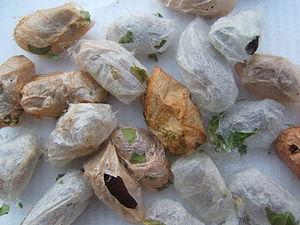
Le Papillon lune est un lépidoptère nocturne appartenant à la famille des Saturniidae. Il est caractérisé par une coloration vert pâle et à la présence d'ocelles sur les ailes antérieures et postérieures. Cette espèce se retrouve dans les milieux boisés et semble préférer les forêts bien drainées. Les adultes sont attirés par la lumière. Par son apparence exotique et unique, il est particulièrement populaire. Par exemple, il s'agit du premier saturnide américain à être illustré dans un livre au XVIIIᵉ siècle. Par la suite, aux États-Unis, le papillon lune est apparu sur une série de timbres délivrés en 1987. Il est également apparu sur la couverture du livre américain Field Guide to Moth of Esthern North America par Charles V. Covell en 2005.